Carisbrook, Lane Cove

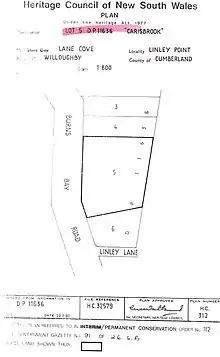
Heritage boundaries

As at 3 July 2012, Carisbrook, constructed in 1884 was a visually attractive and intact example of Victorian architecture, preserving many original features and furnished for public visitation as a period house museum. It is set in beautiful landscaped gardens stretching down to Burns Bay. (Heritage Branch files)